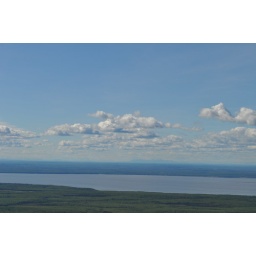
clouds above eagle river